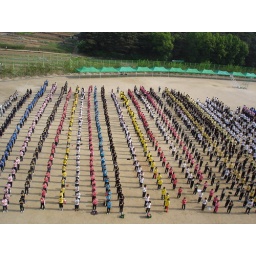
All the boys and girls in 1st and 2nd grade, exercising themselves